Seventh-inning stretch

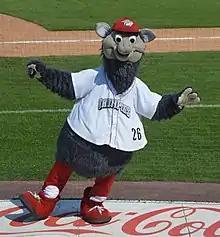
A person wearing a gray anthropomorphized furry pig costume dressed in a white baseball jersey dances on a baseball dugout.

Many teams will also play a local traditional song either before or after "Take Me Out to the Ball Game". Since 1975, the Baltimore Orioles have often played the raucous John Denver song "Thank God I'm a Country Boy" at the conclusion of "Take Me Out to the Ball Game". During the bridge of the song, in which Denver holds a long note, fans yell "Ooooooooh!" (since the name "Orioles" is often shortened to "O's".) The Atlanta Braves also play this song after "Take Me Out to the Ball Game".